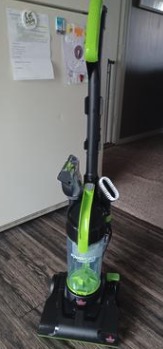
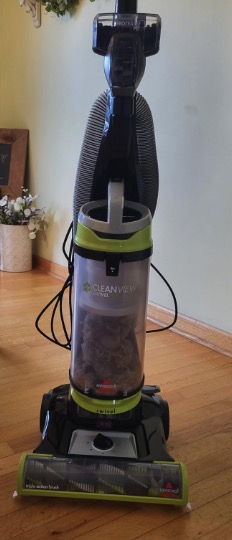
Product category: items_vacuum
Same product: no